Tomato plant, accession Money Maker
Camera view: bottom (45 deg); turntable rotation: 210 degrees
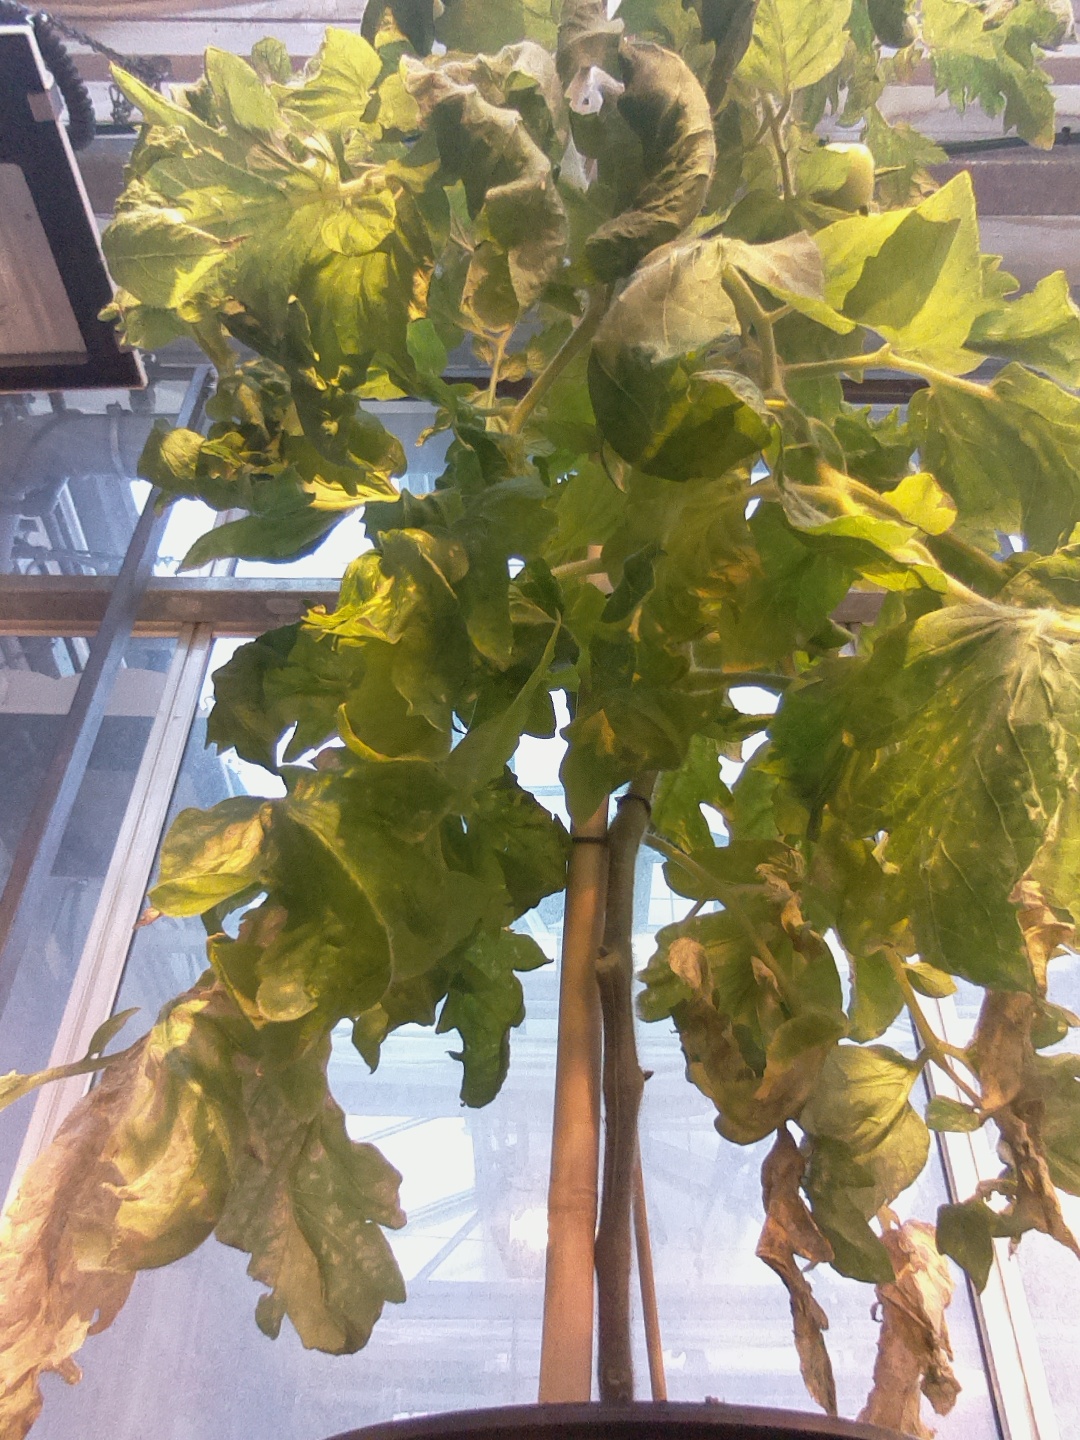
BBCH growth stage 79: 90% -100% of final fruit size